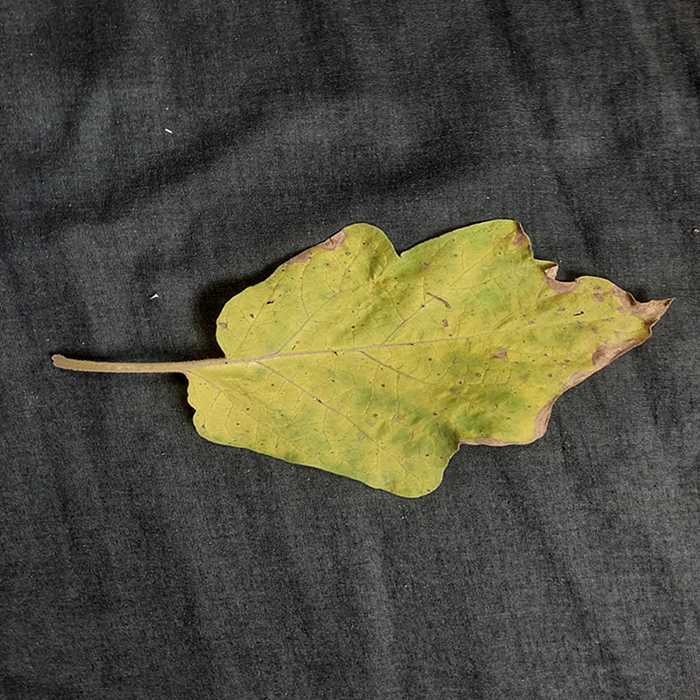
Plant: Eggplant
Label: Eggplant verticillium wilt